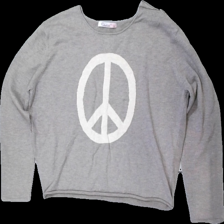
View: front
Type: Top
Category: Ladies
Brand: Choklate
Colors: Grey, Beige
Material: 54% nylone 46% polyester
Pattern: Other
Cut: Regular
Season: All
Damage location: middle center
Damage 2 location: middle left
Damage 3 location: middle right
Price range: 50-100
Recommended usage: Reuse
Description: grå långärmad tröja med peace-märke på